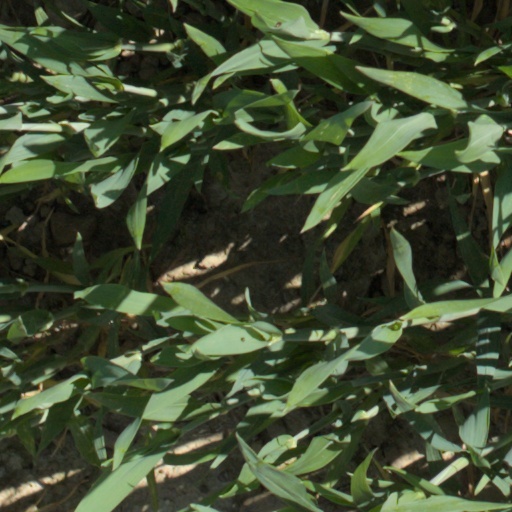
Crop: wheat